Law of demand

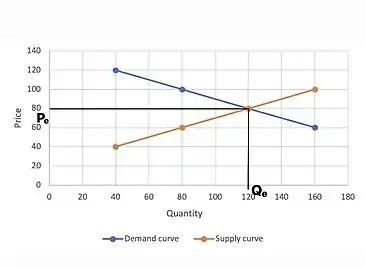

In microeconomics, the law of demand is a fundamental principle which states that there is an inverse relationship between price and quantity demanded. In other words, "conditional on all else being equal, as the price of a good increases (↑), quantity demanded will decrease (↓); conversely, as the price of a good decreases (↓), quantity demanded will increase (↑)". Alfred Marshall worded this as: "When we say that a person's demand for anything increases, we mean that he will buy more of it than he would before at the same price, and that he will buy as much of it as before at a higher price". The law of demand, however, only makes a qualitative statement in the sense that it describes the direction of change in the amount of quantity demanded but not the magnitude of change.